Daniel Doheny

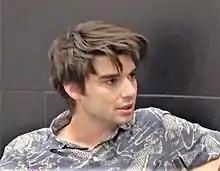
Doheny in 2018

Daniel Doheny is a Canadian actor known for starring in the 2017 Canadian comedy film "Adventures in Public School" and the 2018 Netflix films "Alex Strangelove", a coming-of-age story, and "The Package", a raunchy comedy.